Wistar Institute

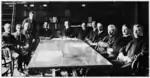
1905 conference in the Wistar Institute Library

Dr. Wistar's great-nephew, Isaac Jones Wistar (1827-1905) — a prominent Philadelphia lawyer, Civil War brigadier general, and vice president of the Pennsylvania Railroad — founded The Wistar Institute of Anatomy and Biology in 1892. Approached by the University of Pennsylvania about donating to preserve the Wistar and Horner Museum, Gen. Wistar instead decided to fund a new building. His vision soon expanded to create the Wistar Institute, which would sponsor and publish new medical research and "any other work for the increase of original scientific knowledge."